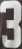
Number: 3